Question: Please indicate a possible affordance area of motorcycle that can be used for sitting on
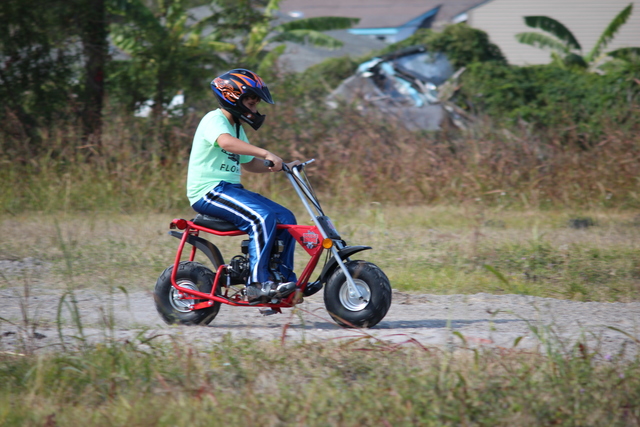
Answer: [187.5, 206, 298.5, 242]